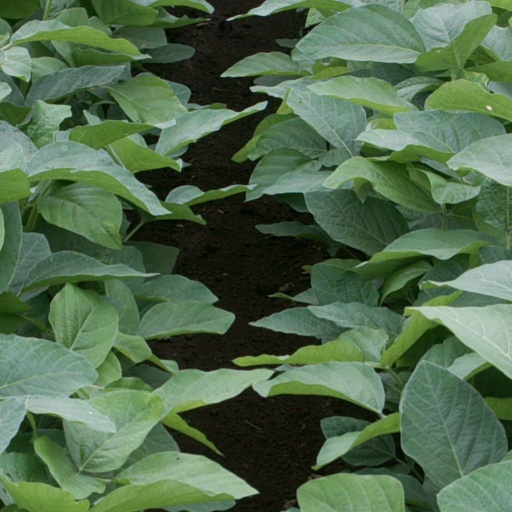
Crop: soybean